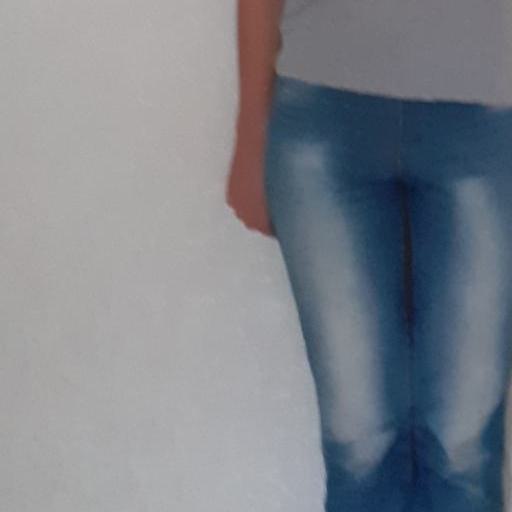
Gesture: no_gesture